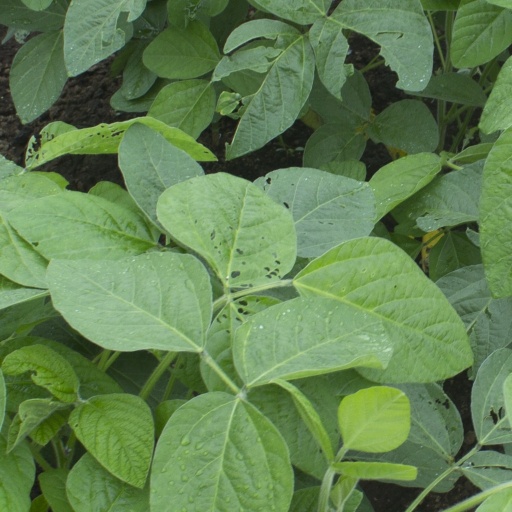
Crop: soybean